Pollen (novel)

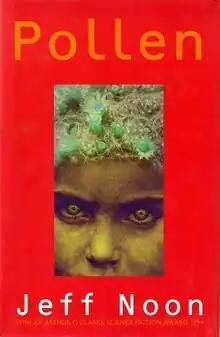
First edition UK cover

Pollen is a 1995 science fiction novel written by British author Jeff Noon.